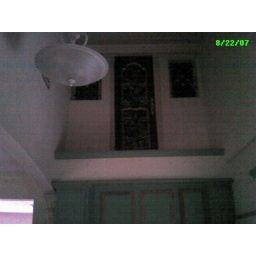
vaulted ceiling in kitchen with decorative door and windows o upper level